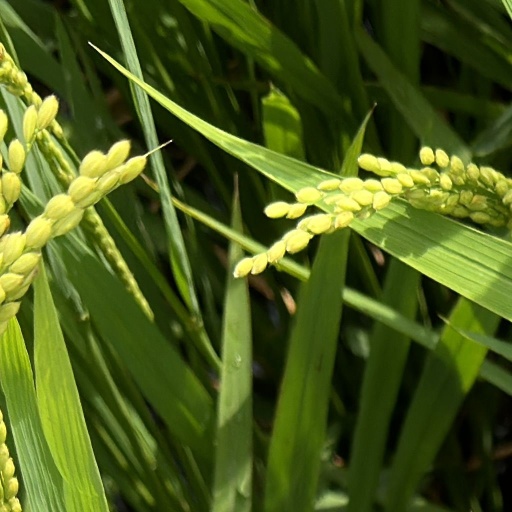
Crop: rice